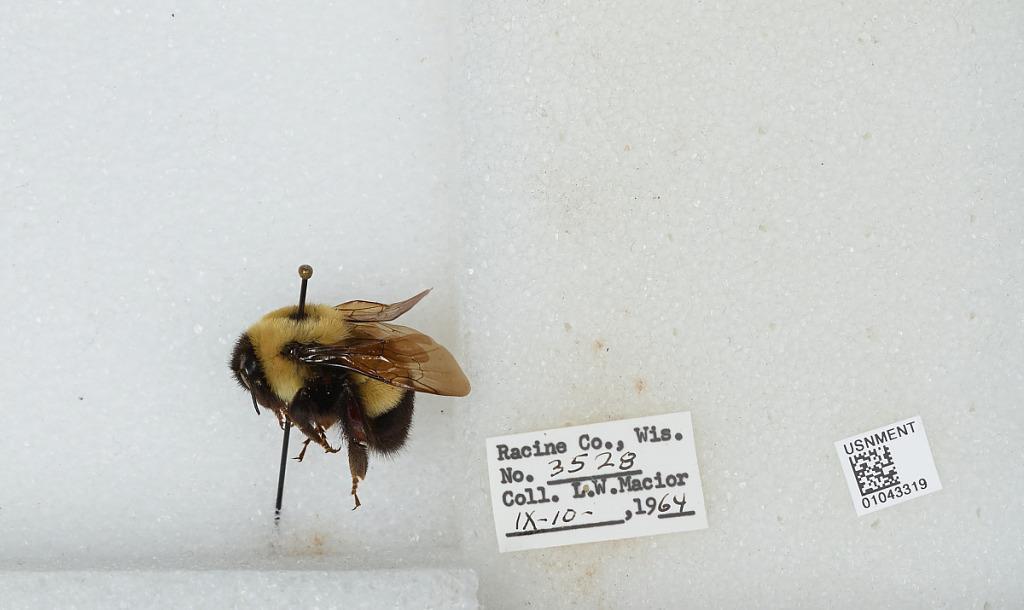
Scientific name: Bombus (Bombus) affinis Cresson
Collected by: L. Macior
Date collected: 1964-9-10
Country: United States
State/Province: Wisconsin
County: Racine
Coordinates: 42.78, -87.76